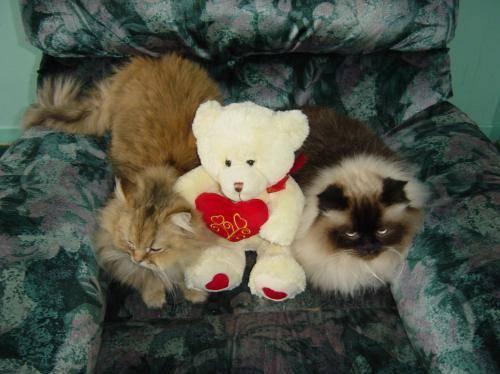
cat